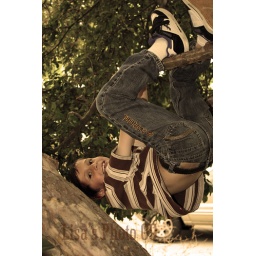
Alex being a monkey in the tree